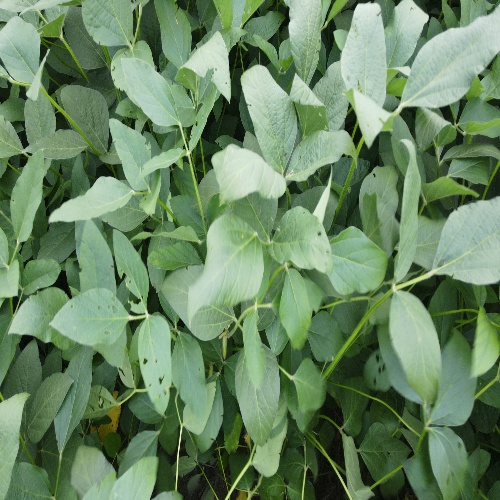
Label: Caterpillar